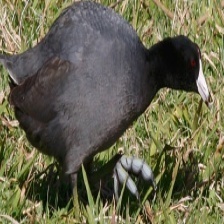
Species: AMERICAN COOT
Scientific name: FULICA AMERICANA